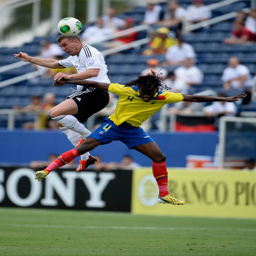
soccer players go up for a header during the international friendly match .